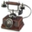
Label: telephone